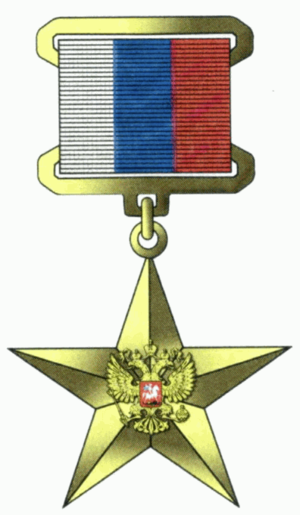
La fédération de Russie qui a succédé à l'Union des républiques socialistes soviétiques en 1991 a réorganisé le système des décorations en relevant des ordres disparus avec la révolution bolchévique de 1917, ce afin de créer un lien entre la nouvelle Russie et la Russie impériale, toujours représentée à l'étranger par de nombreux descendants d'exilés, en particulier des familles nobles et bourgeoises de la Russie blanche. Mais des décorations créées pendant la période soviétique ont été conservées, simplement ont-elles été redessinées pour satisfaire aux nouvelles exigences de la nouvelle Russie qui souhaitait effacer les symboles communistes de l'héraldique russe. En revanche de nouvelles décorations ont vu le jour bien qu'elles ressemblent à certaines décorations de l'ancienne Russie tsariste.